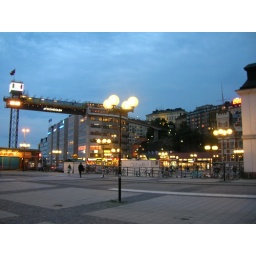
that bridge attached to the building is in an alfred hitchcock movie